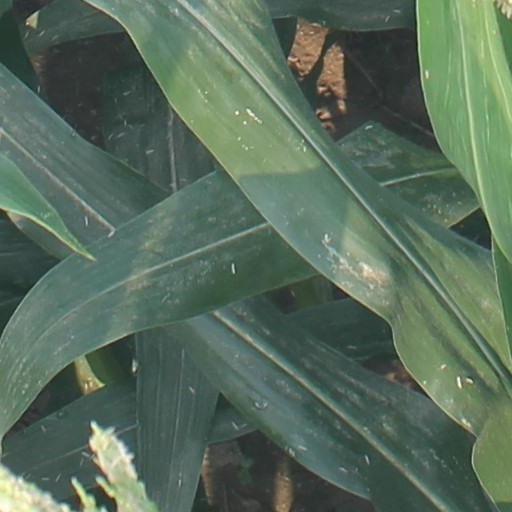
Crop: maize; corn